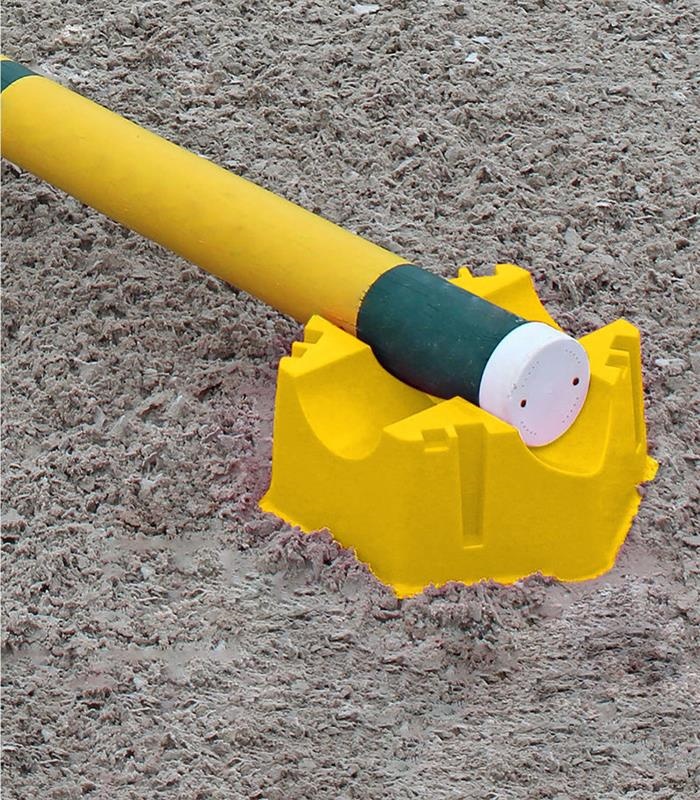
Pole Block Yellow
Pole Block Yellow The jump block is a functional accessory for the jumping course, lunging and for ground work. For all standard poles. It can be used as a single block or stacked. With a simple 180? degrees turn of the second block you can raise the height from 15 cm to 25 cm. Space-savingly stackable. Made in Germany. Dimensions: L: 38.0, W: 33.5, H: 15 cm. Weight: 360 g
Brand: Carharrack Farm & Country Store
Category: Sporting Goods > Outdoor Recreation > Equestrian > Horse Vaulting Accessories